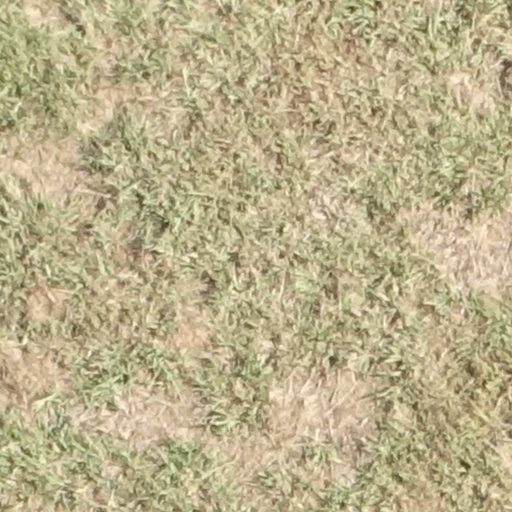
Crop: sorghum